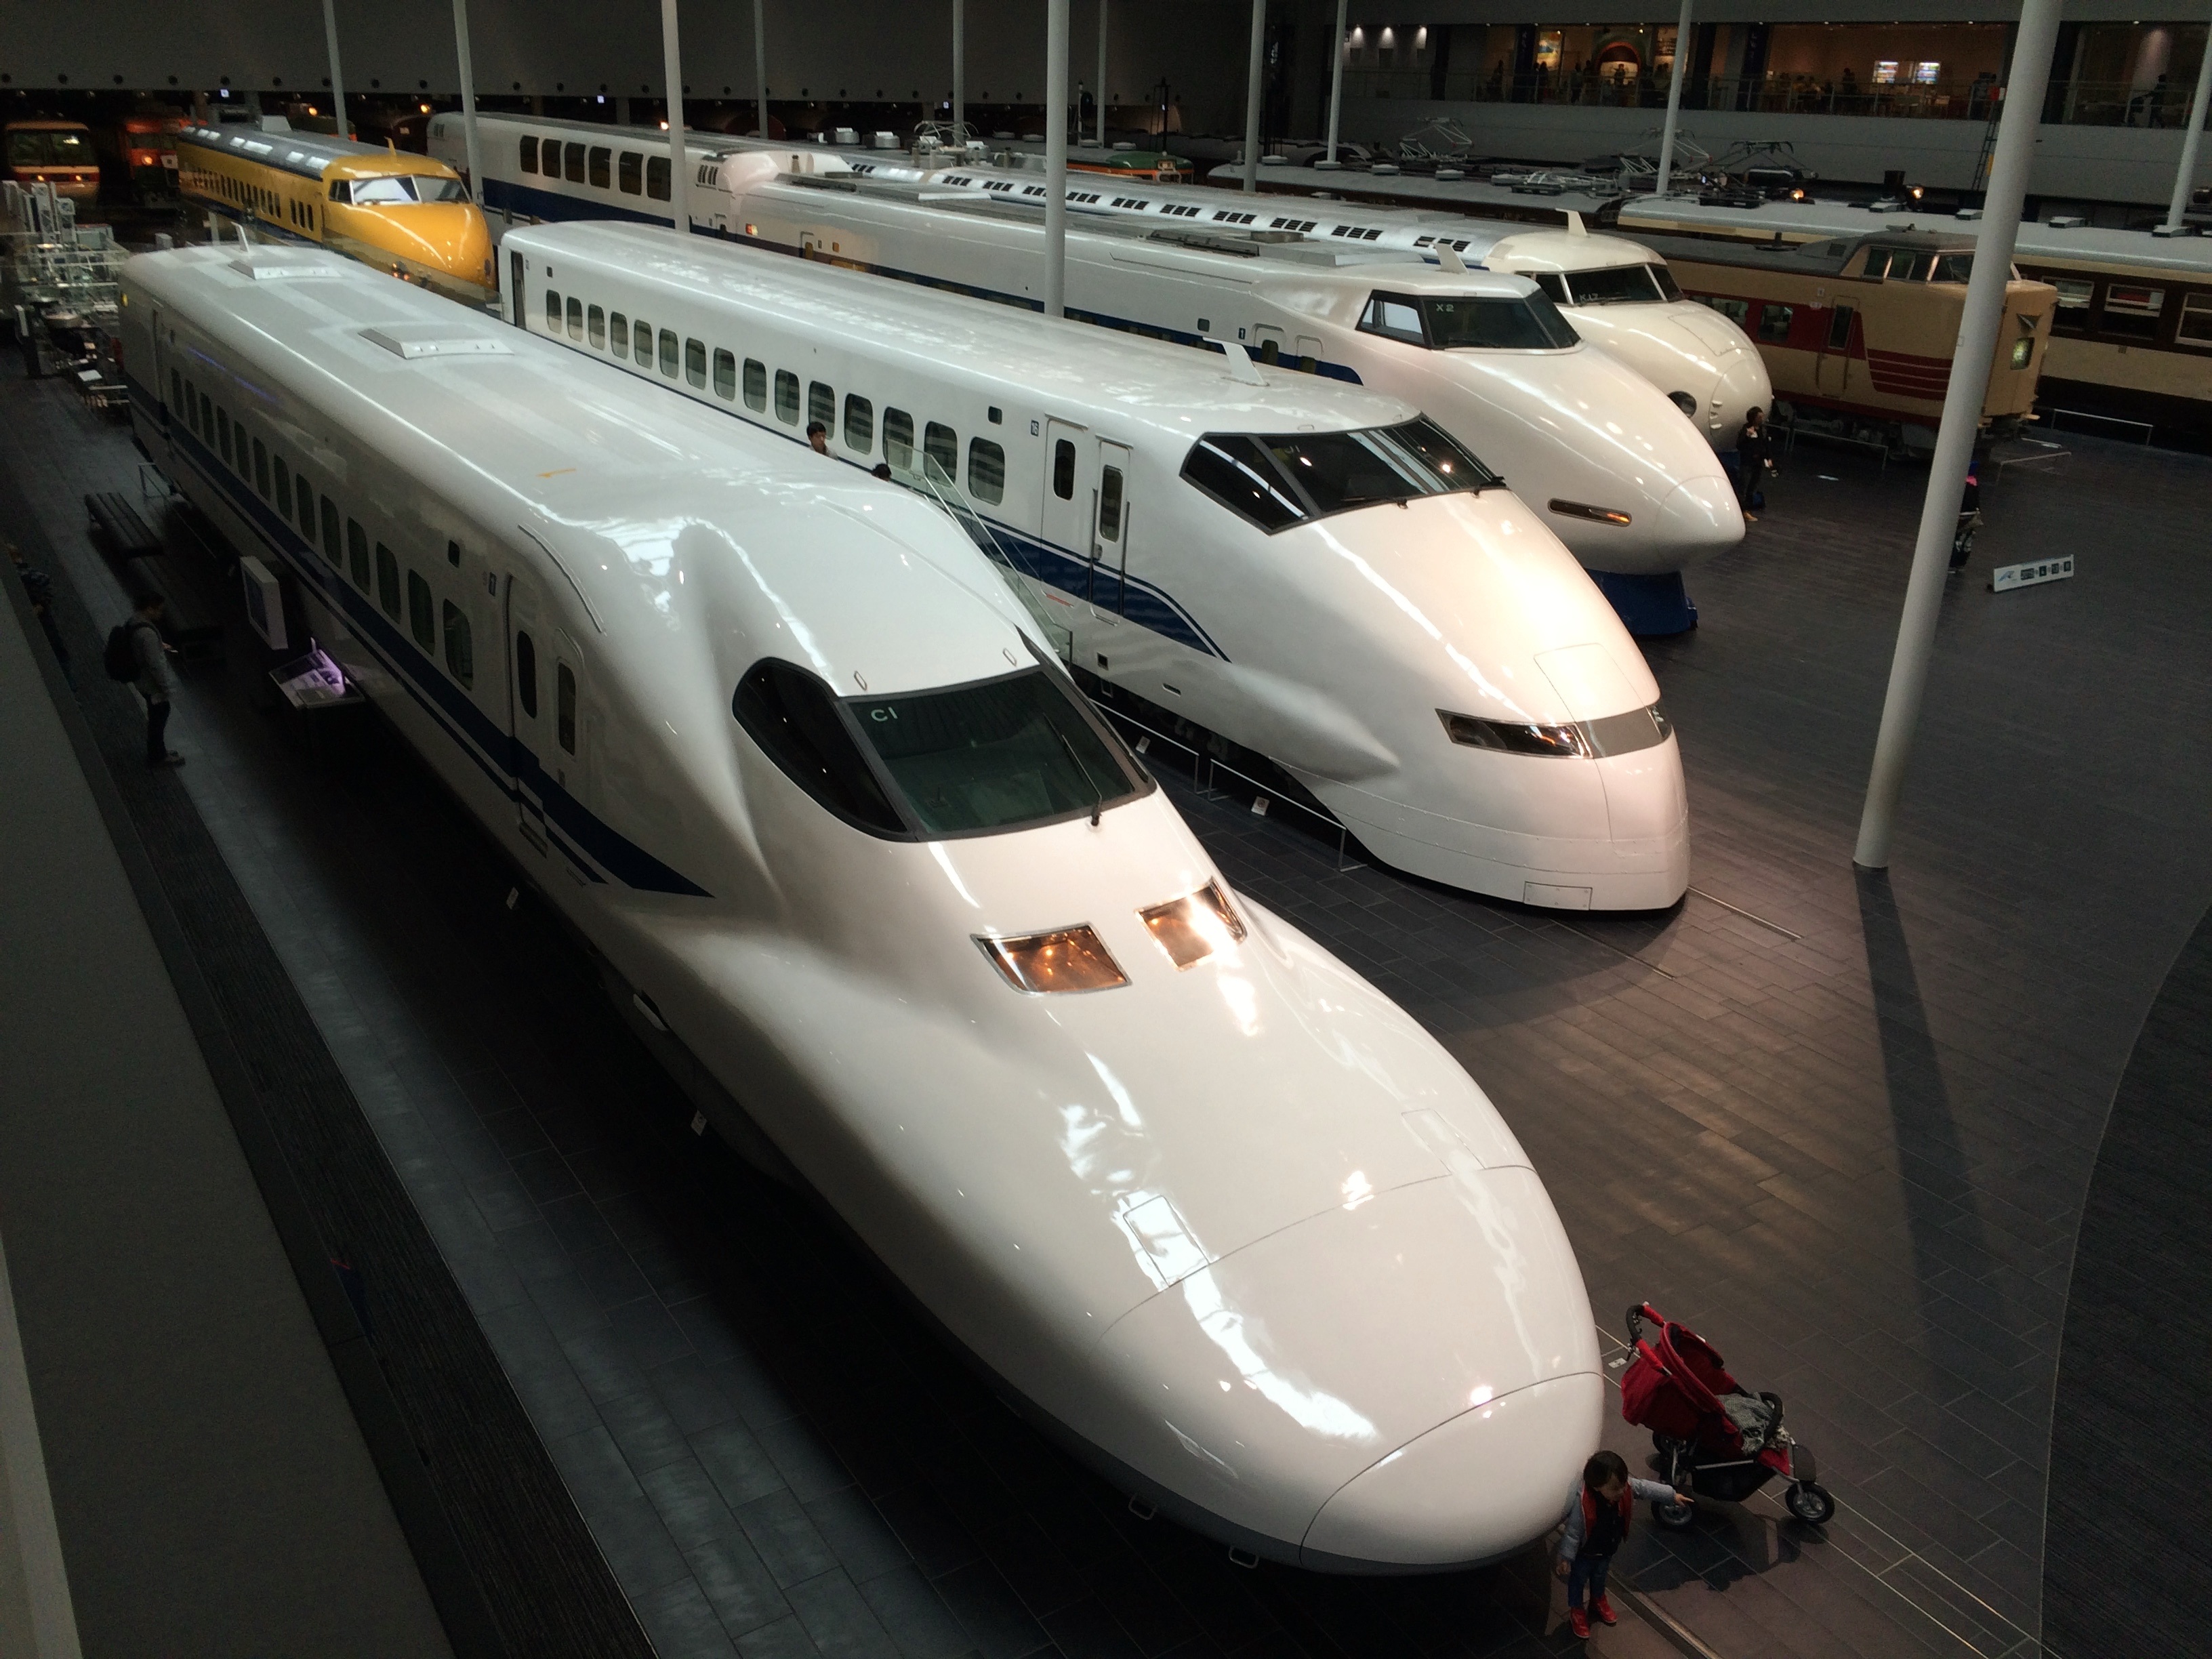
train, transport, vehicle, japan, public transport, rail transport, bullet train, shinkansen, automotive design, luxury vehicle, high speed rail, maglev